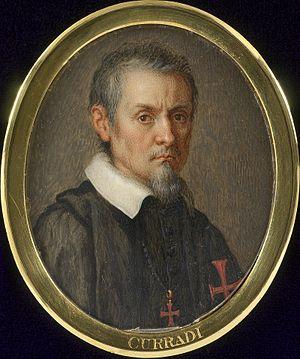
Francesco Curradi est un peintre italien baroque de l'école florentine, le plus important de la peinture dévote de la première moitié du XVIIᵉ siècle.